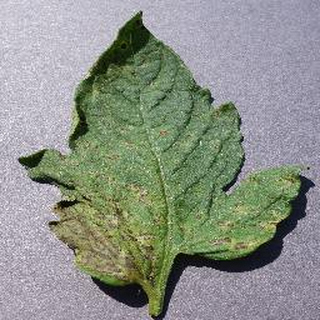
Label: tomato_septoria_leaf_spot